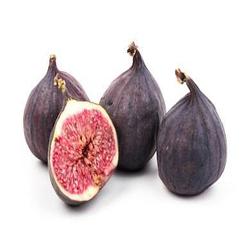
Label: Fig